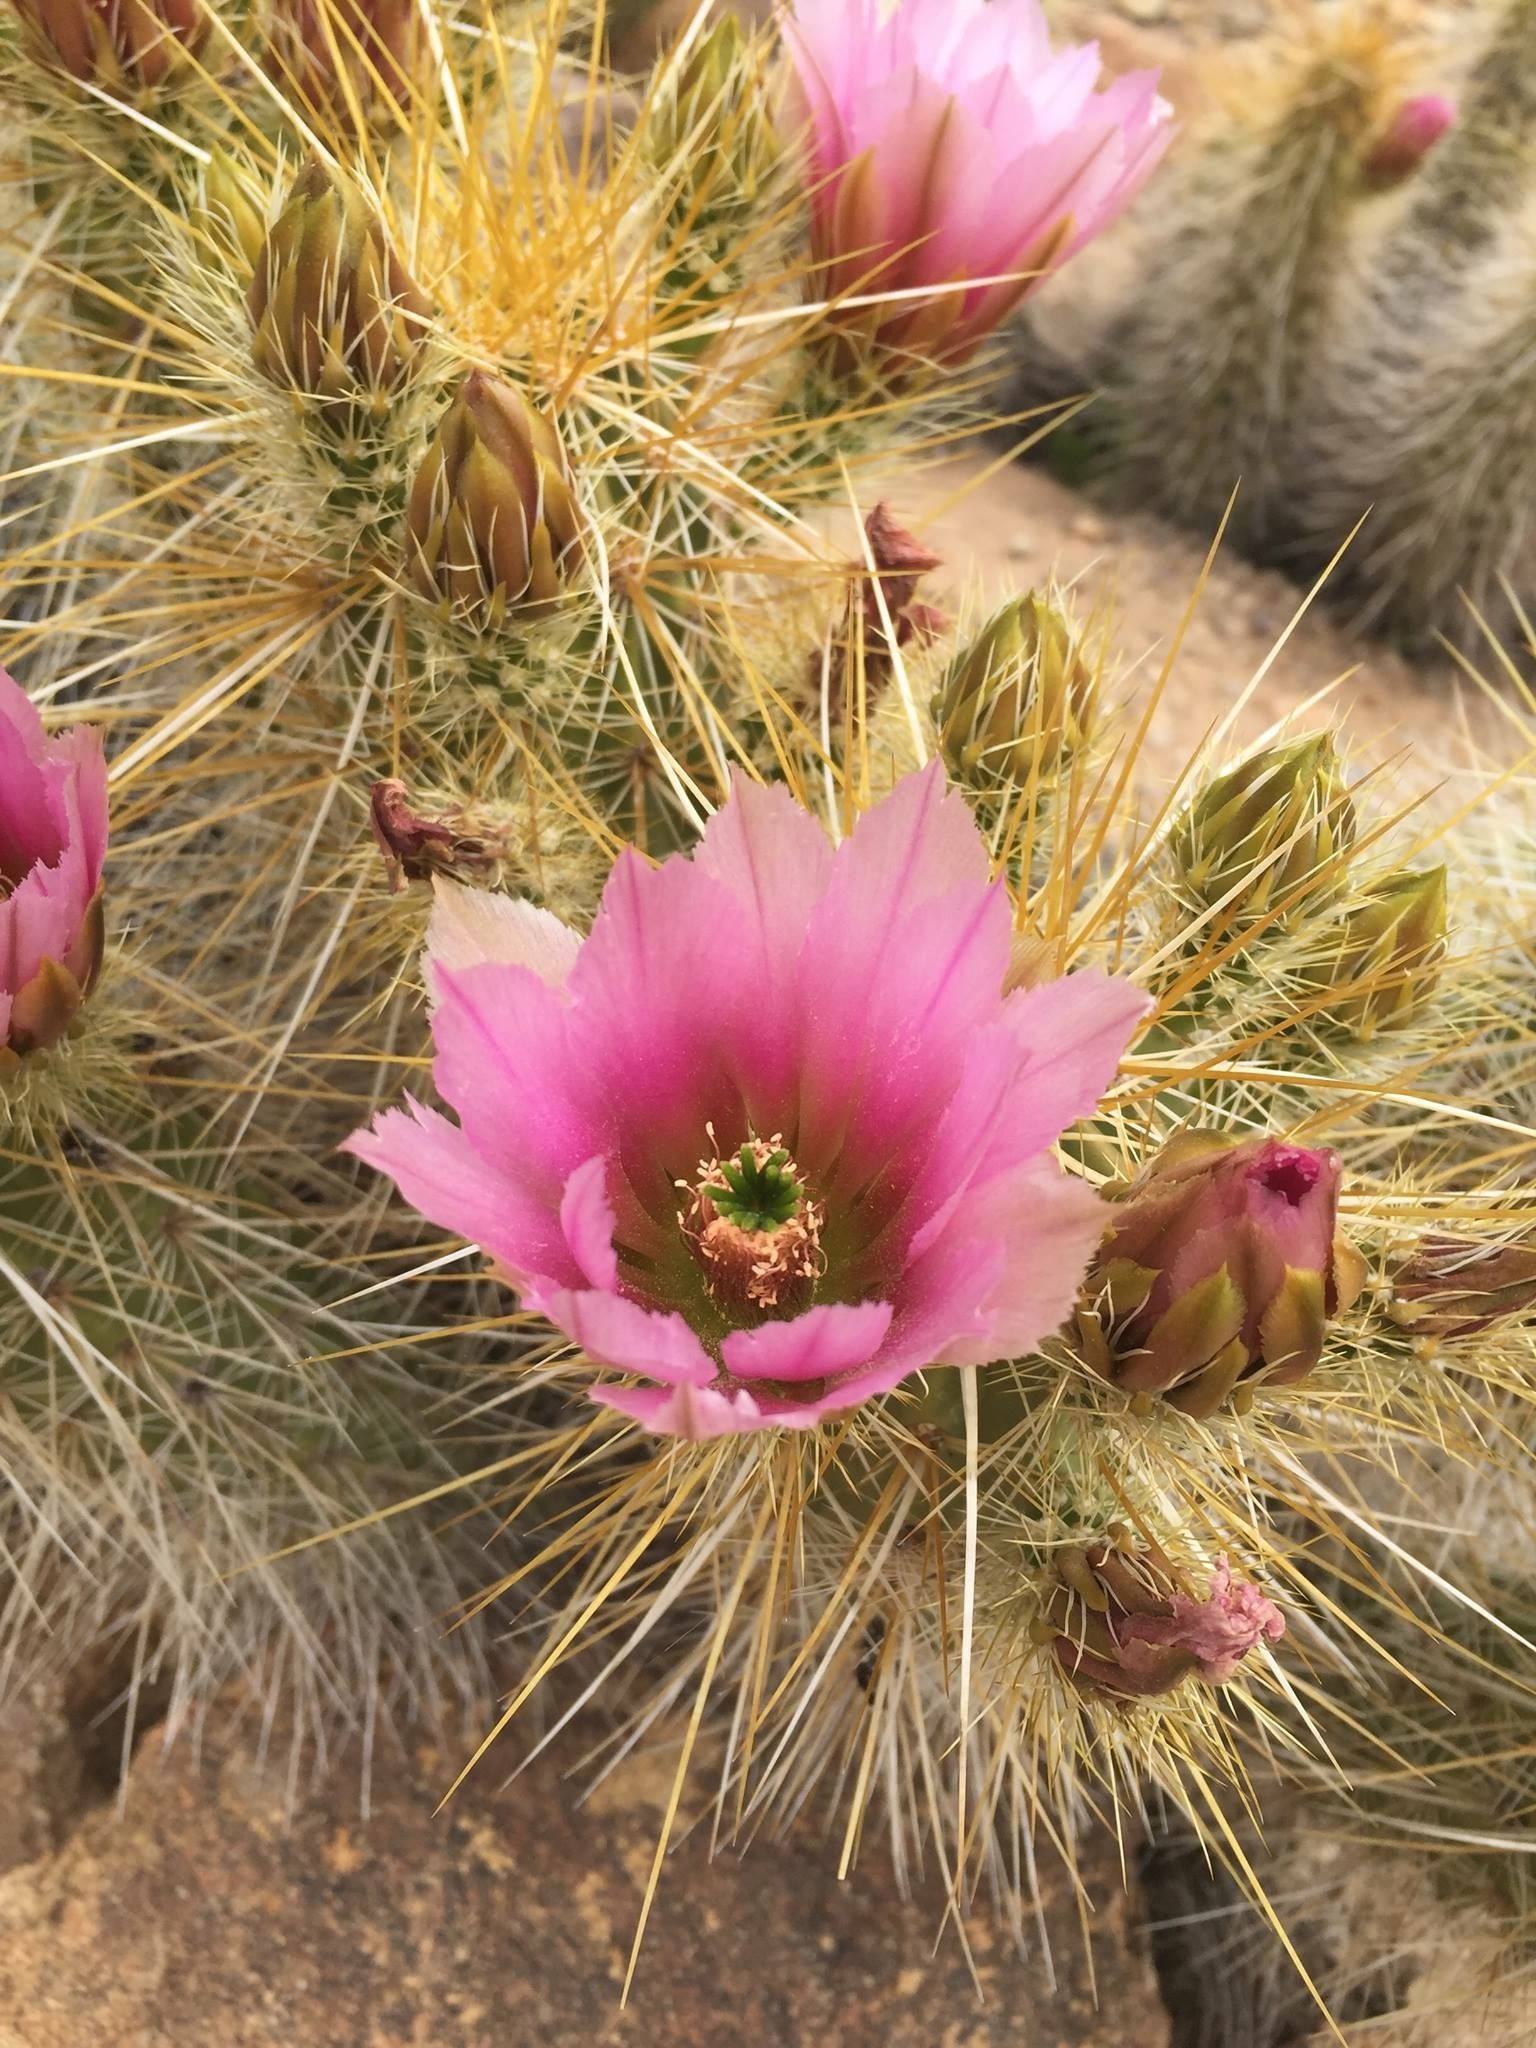
cactus, plant, desert, flower, sadness, produce, botany, flora, wildflower, sad, thistle, grief, caryophyllales, macro photography, thorny, flowering plant, prickly pear, land plant, thorns spines and prickles, hedgehog cactus